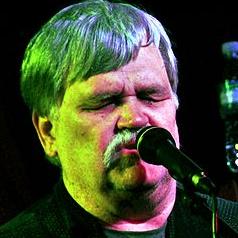
Age: 60